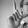
ASL letter: L